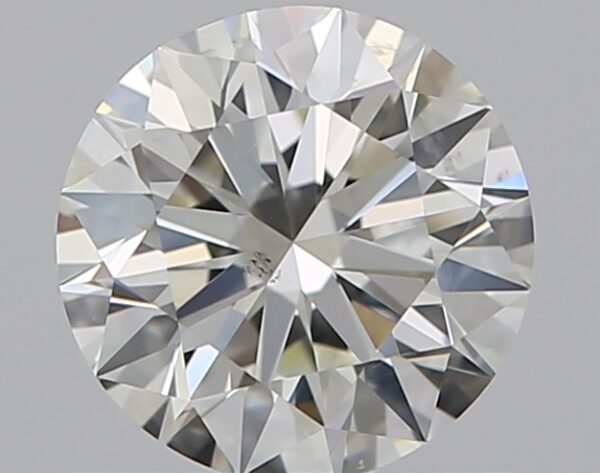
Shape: round
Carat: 0.7
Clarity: VS2
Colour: K
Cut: EX
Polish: EX
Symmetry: EX
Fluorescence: F
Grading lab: GIA
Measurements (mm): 5.64 x 5.68 x 3.5